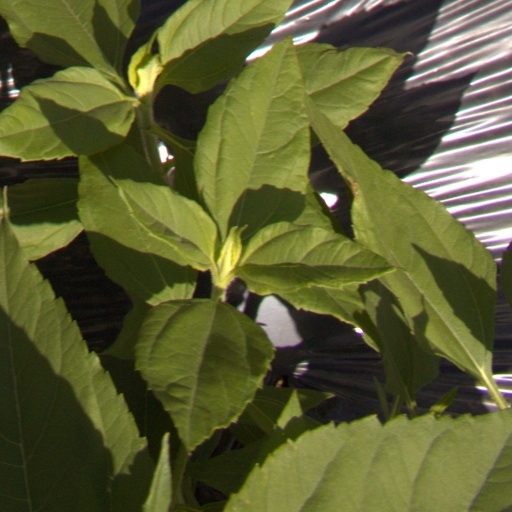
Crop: Jerusalem artichoke